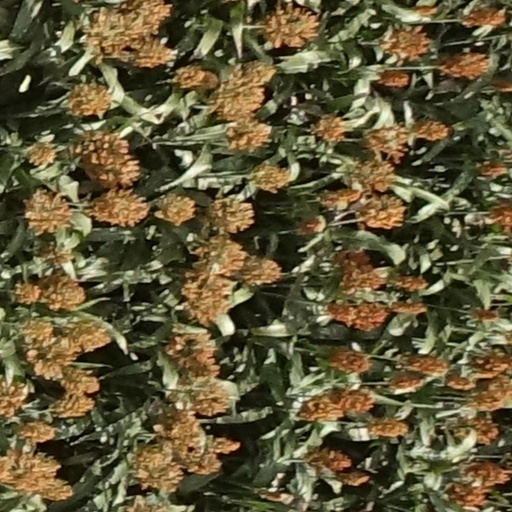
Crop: sorghum